Beriev Be-6

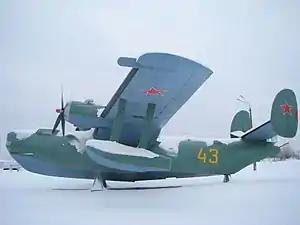
Be-6 at Ukrainian State Aviation Museum

The Beriev Be-6 (USAF/DoD reporting name "Type 34", NATO reporting name "Madge") was a flying boat produced by the Soviet Beriev OKB. It was capable of accomplishing a wide variety of missions, such as long-range maritime reconnaissance, coastal and supply line patrols, torpedo/bombing strikes, mine-laying, and transport operations.